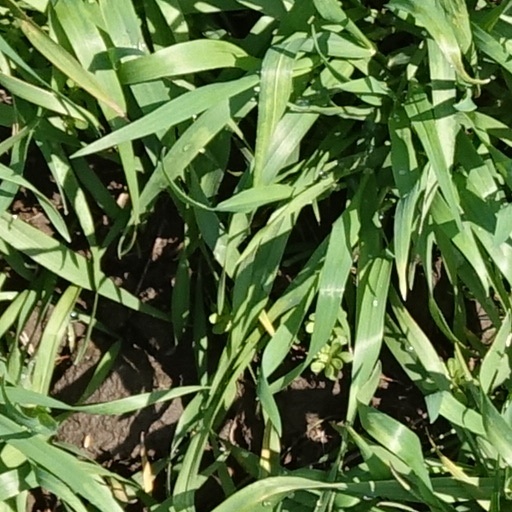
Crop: wheat